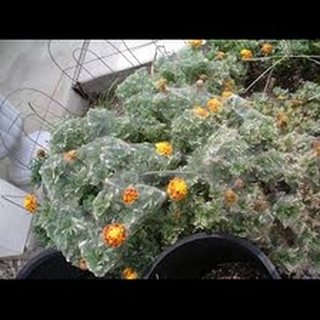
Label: wheat_mite